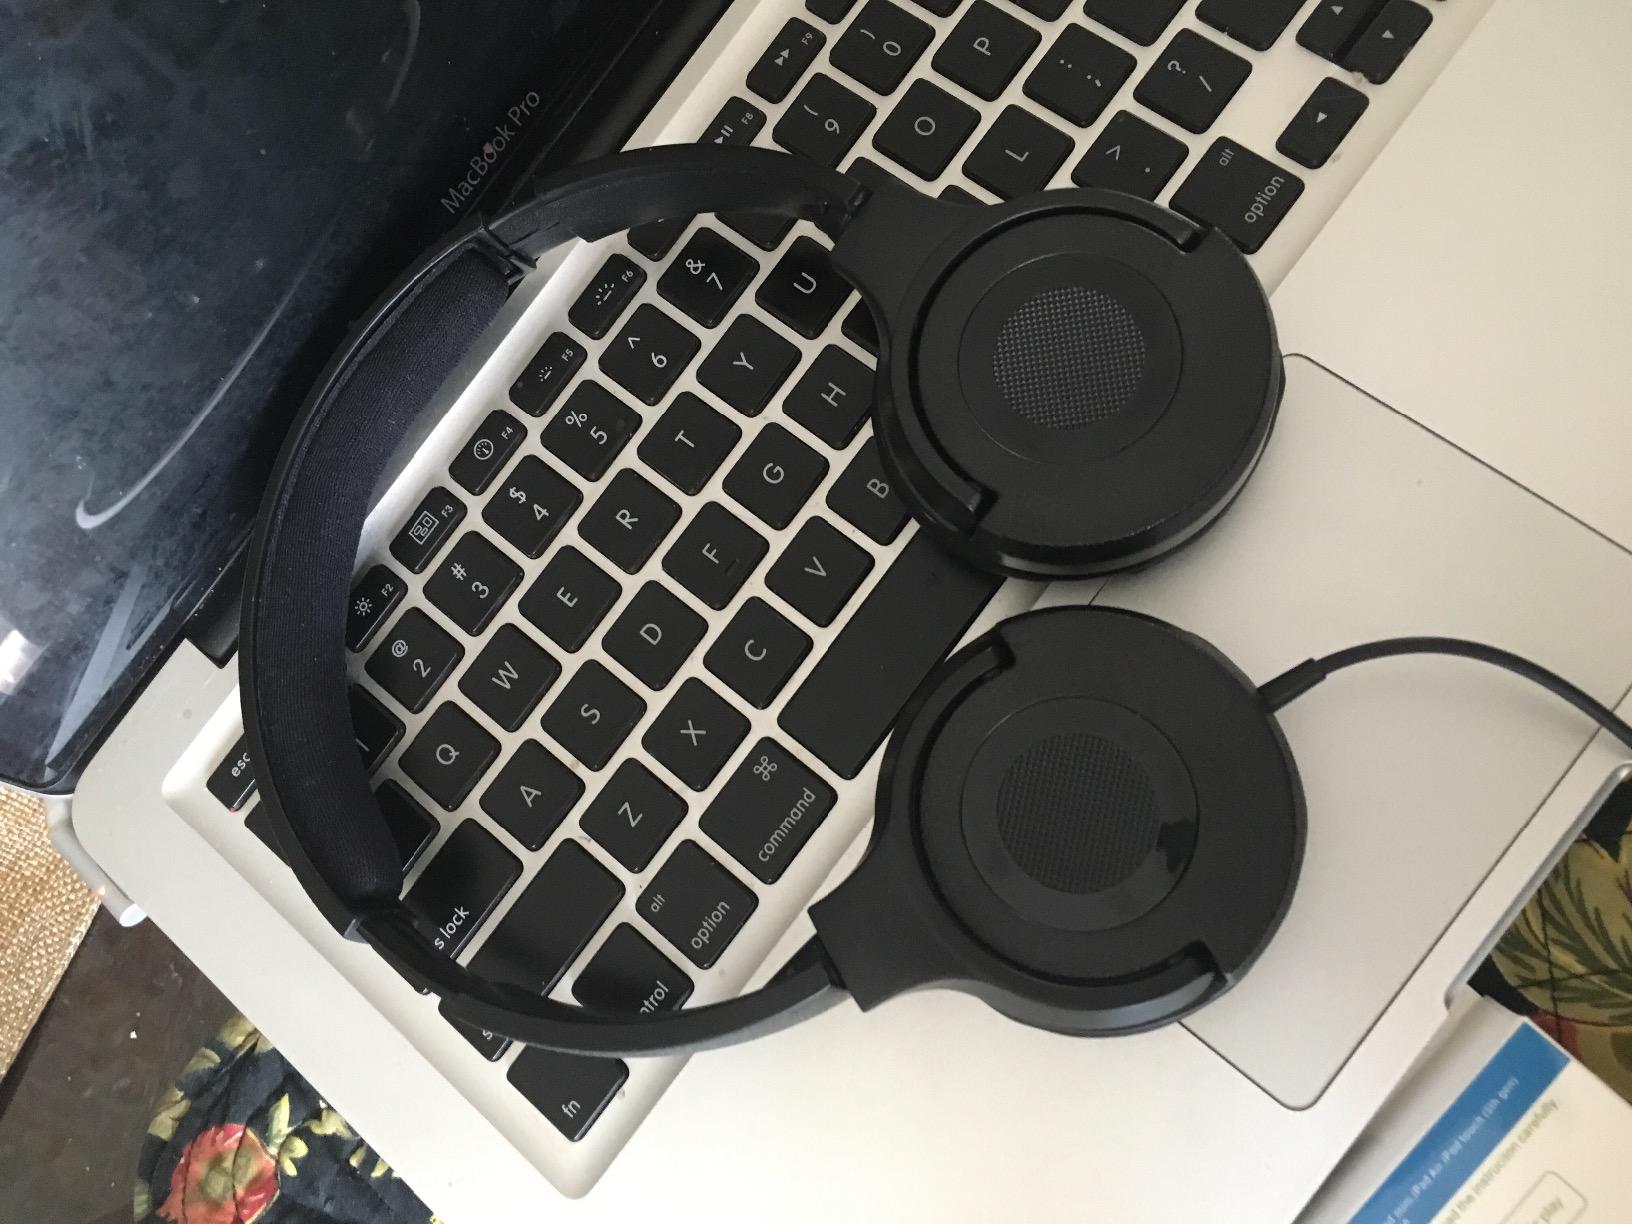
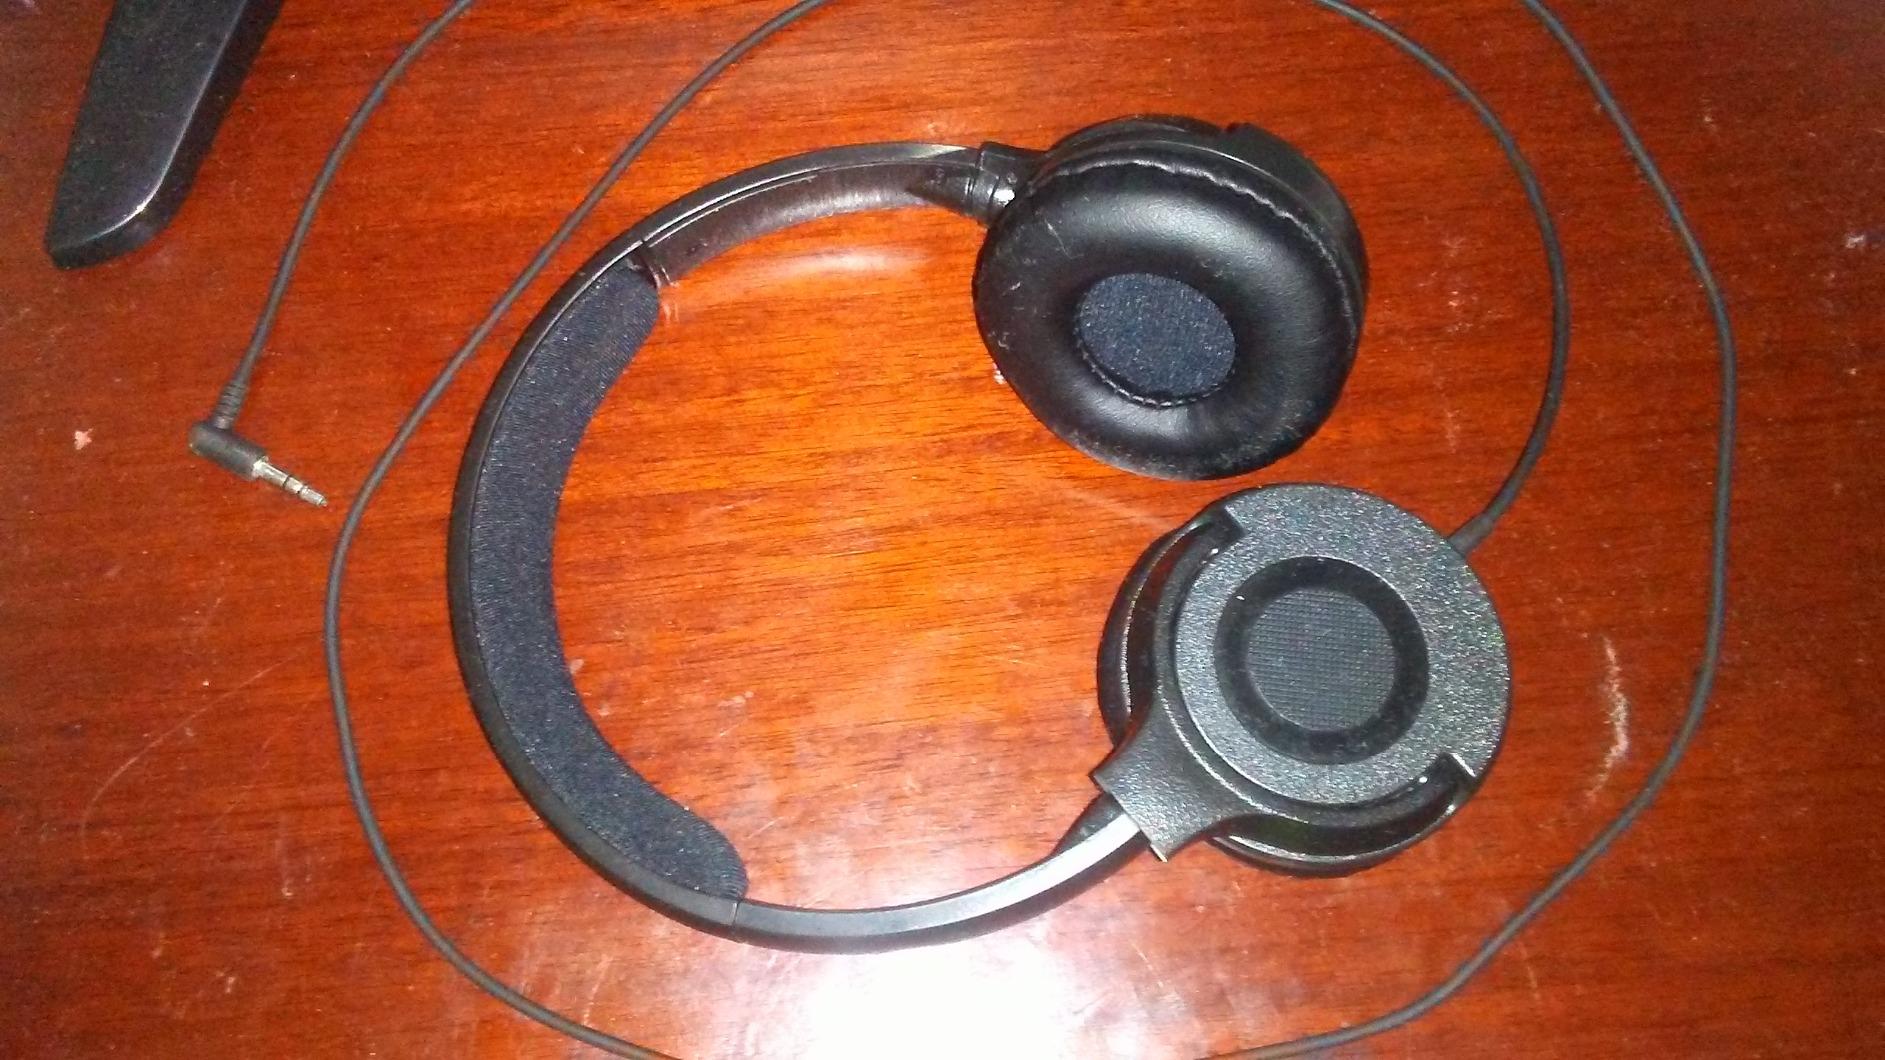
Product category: headphones
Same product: yes